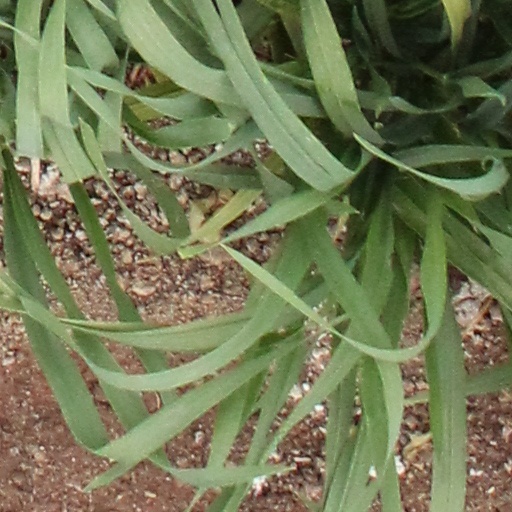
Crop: wheat